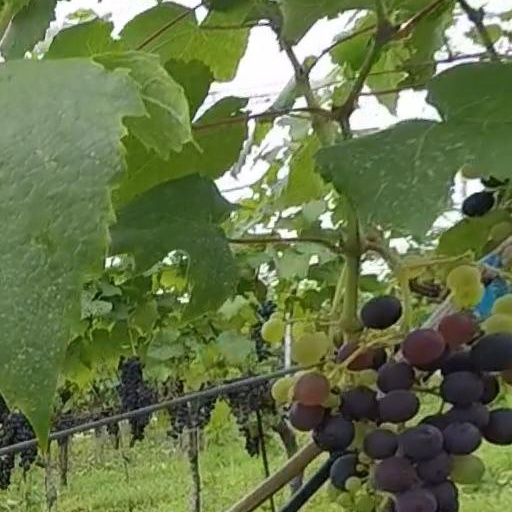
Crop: grape